Describe the emotion expressed in this image:  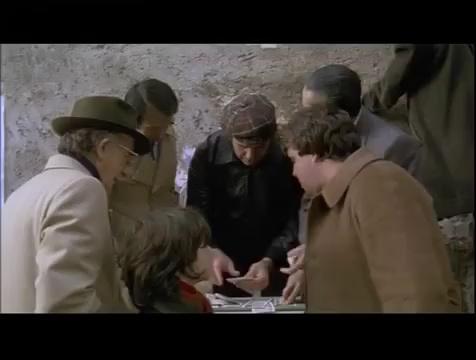
This person displays Fear, valence and arousal with low intensity.